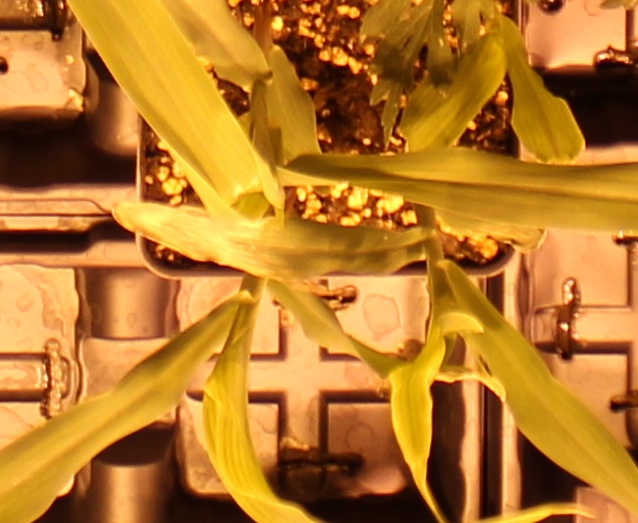
Label: Corn